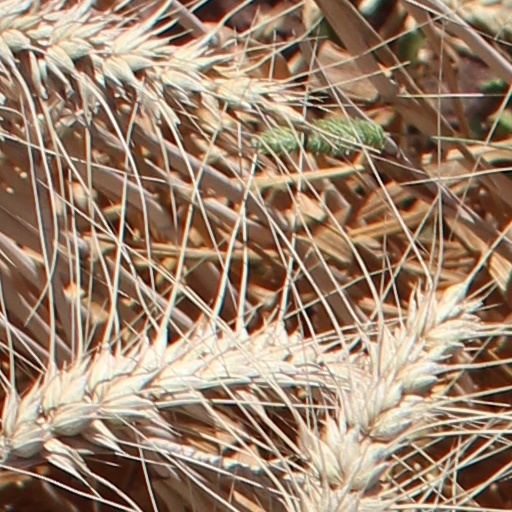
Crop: wheat